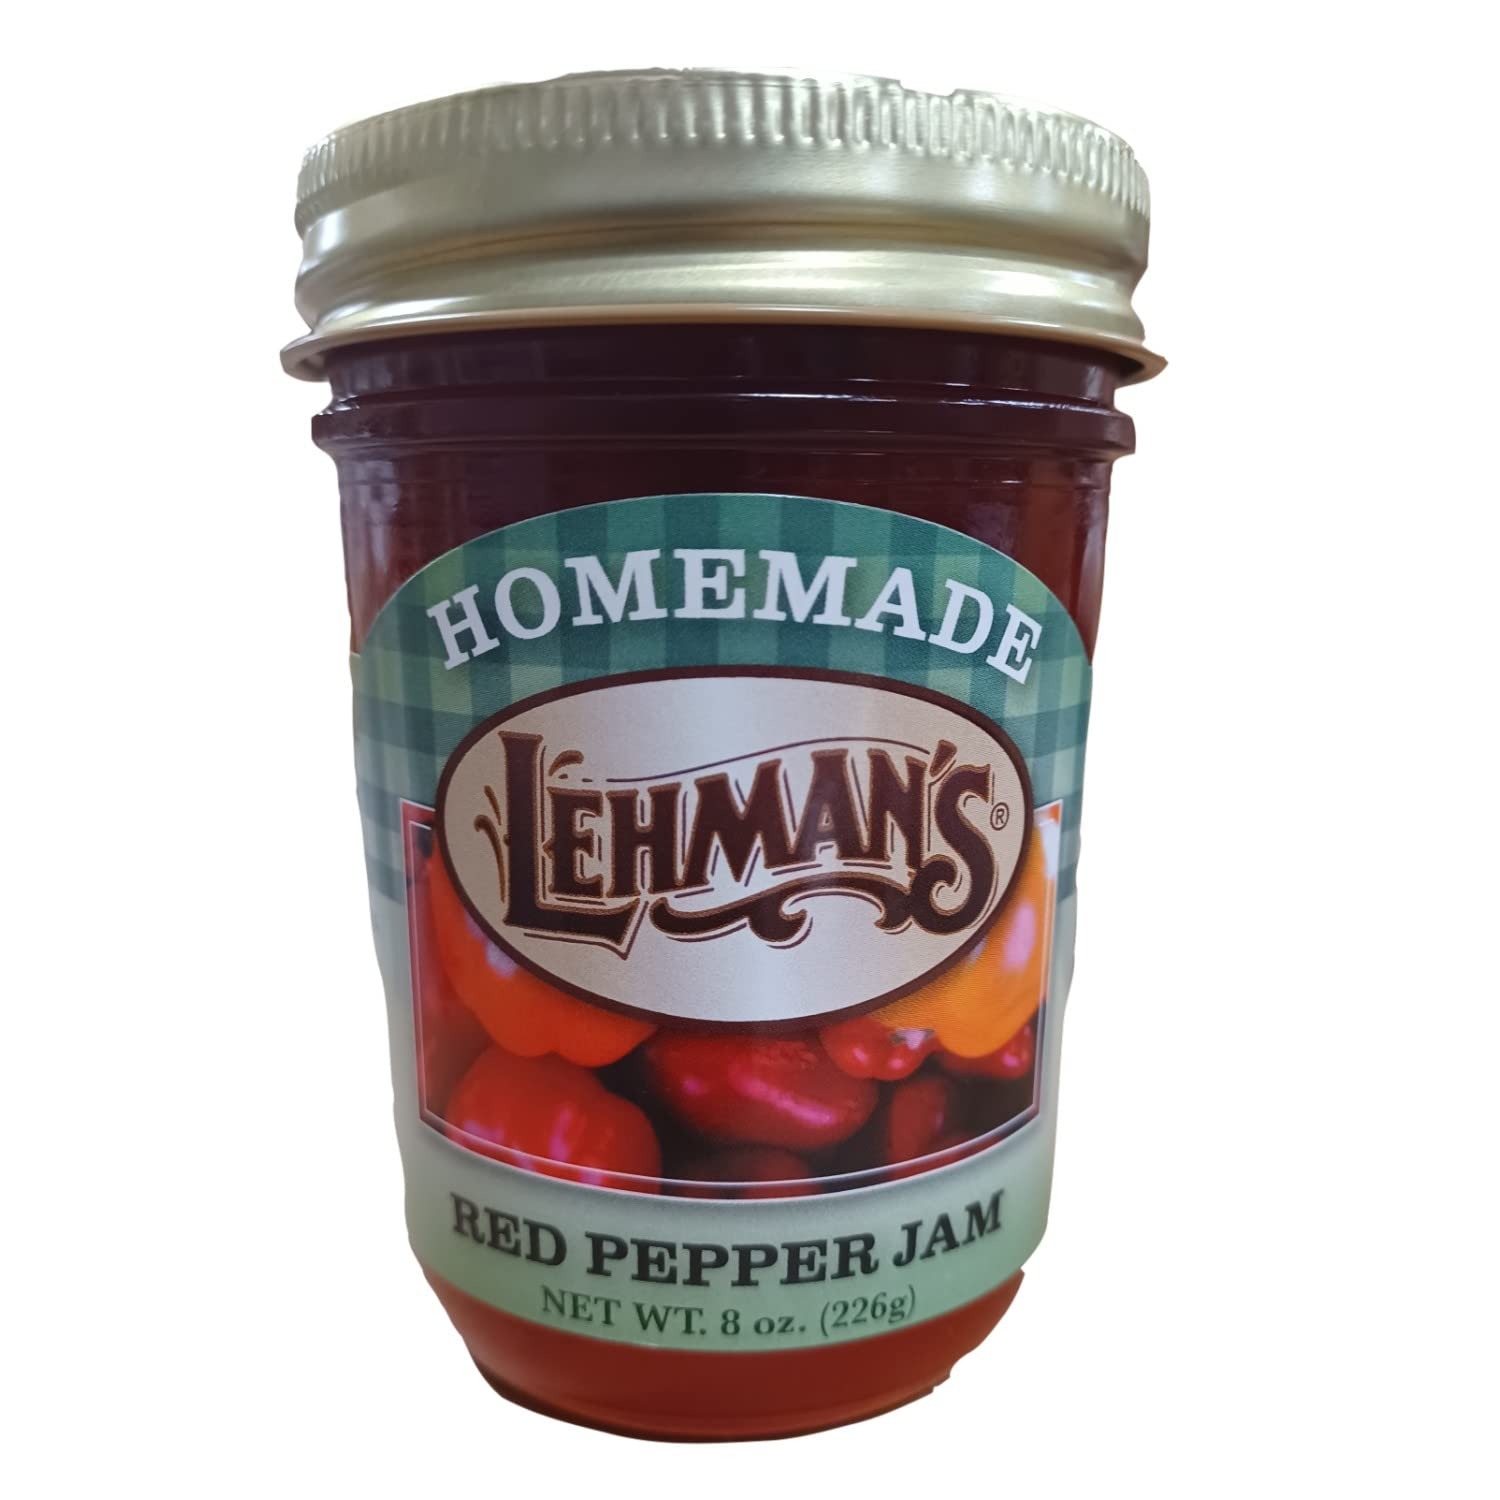
Item Name: Lehman's Homemade All Natural Preserves Spread, No Preservatives, 8 Oz, Red Pepper Jam
Bullet Point 1: Our delicious jams and jellies are made for us right here in Ohio's Amish Country by a small, Mennonite family business
Bullet Point 2: All-natural ingredients (fruit, water, pectin and citric acid) and no preservatives
Bullet Point 3: 1/2 pint (8 oz) jars
Bullet Point 4: USA Made
Bullet Point 5: A thoughtful and delicious gift for hostesses, housewarming parties or any special occasion.
Product Description: Our jams, jellies and fruit butters are homemade for you right here in Ohio's Amish Country by a small, Mennonite family business. Most are not your run-of-the-mill, supermarket flavors, but around here, they're practically supper table staples. If you are adventurous by nature and want to try something new, we think you'll enjoy them all. All-natural ingredients (fruit, water, pectin and citric acid). No preservatives. 1/2 pint (8 oz) jars. Made in USA.
Value: 8.0
Unit: Ounce

Price: 20.98